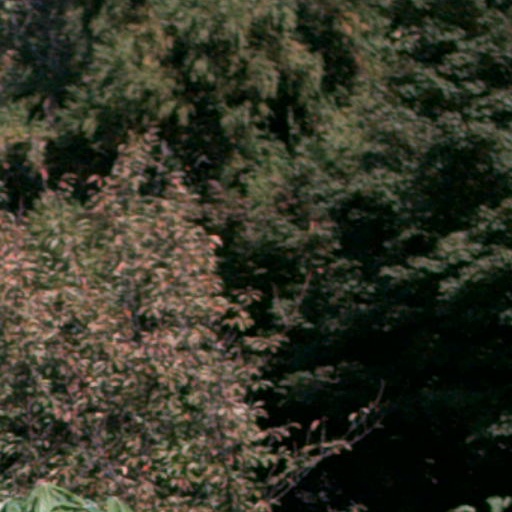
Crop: cassava